Bethlehem Sparrows Point Shipyard

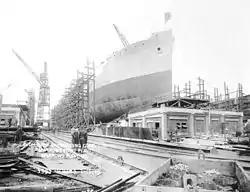
The S.S. "Hoxbar" ready for launch at Sparrows Point on February 15, 1919

The Bethlehem Sparrows Point Shipyard was a shipyard founded as Maryland Steel in Sparrows Point, Maryland, US, in 1887 and still in operation in the 2020s under new ownership and a new name. It was first acquired by Bethlehem Shipbuilding Corporation in 1916 and renamed the Bethlehem Sparrows Point Shipyard. It was sold in 1997 to Baltimore Marine Industries Inc. In 2012, it was owned by Barletta Industries, which had converted it to the Sparrows Point Shipyard and Industrial Complex. As of 2021, it is owned by Sparrows Point Terminal, LLC, and has been renamed Tradepoint Atlantic.